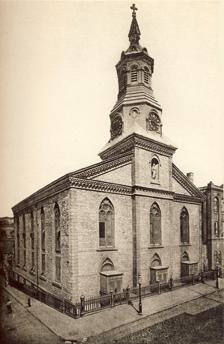
Building: Church of the Transfiguration, Roman Catholic (Manhattan)
Country: United States of America
Year built: 1815
Historic church in New York City For the "Little Church Around the Corner" in Midtown, see Church of the Transfiguration, Episcopal (Manhattan) . United States historic place Church of the Transfiguration U.S. National Register of Historic Places New York City Landmark No. 0085 Church of the Transfiguration, formerly Zion Protestant Episcopal Church Location 25 Mott St. Manhattan , New York City Coordinates 40°42′52.3″N 73°59′56.5″W / 40.714528°N 73.999028°W / 40.714528; -73.999028 Built 1801 (rebuilt 1815) Architect steeple and alterations (1868): Henry Engelbert Architectural style Georgian Gothic Website Official website NRHP reference No. 80002682 NYCL No. 0085 Significant dates Added to NRHP April 16, 1980 Designated NYCL February 1, 1966 The Church of the Transfiguration is a Roman Catholic parish located at 25 Mott Street on the northwest corner of Mosco Street (formerly Park Street) in the Chinatown neighborhood of Manhattan , New York City . The parish is under the authority of the Archdiocese of New York and is staffed by the Maryknoll order. History and description The church was built in 1801 in the Georgian style of architecture for the Zion English Lutheran Church ., a Lutheran congregation that subsequently converted en masse to the Protestant Episcopal Church . The church then became known as Zion Protestant Episcopal Church . It was rebuilt after a major fire in 1815 which gutted the church and 35 dwellings in the surrounding Five Points neighborhood. The church was rebuilt thanks to the effort of congregation member Peter Lorillard . The Episcopal congregation sold the building in 1853 to the Roman Catholic Archdiocese of New York, which transferred to this building the congregation of the "Church of the Transfiguration" which was then located on Chambers Street. (2013) The church is one of four on the Lower East Side built from Manhattan schist . The AIA Guide to New York City describes it as "[A] Georgian church with Gothic (small-paned double-hung) windows ... with Gothic tracery ... Dressed Manhattan schist makes neat building blocks, with brownstone detail." A copper-covered octagonal tower designed by Henry Engelbert was added to the church building in 1868, when the Gothic windows are assumed to have been added as well. The church was designated a New York City landmark in 1966, and was added to the National Register of Historic Places in 1980. The Transfiguration School building at 29 Mott Street Parish The Church of the Transfiguration had its origins in 1827, when the Rev. Felix Varela y Morales purchased the former Episcopalian "Christ Church" on Ann Street to serve as a home for the fourth Catholic parish established on Manhattan.  When the building on Ann Street became unsafe to use, in 1836 Father Varela purchased a former Scottish Presbyterian church on Chambers Street, renaming it the "Church of the Transfiguration", and his congregation moved there.  The congregation had outgrown its Chambers Street church by 1853, leading to the purchase by the (then) Roman Catholic Diocese of New York of the larger church building on Mott Street to serve as a new home for the parish. The parish therefore has the unusual history not only of having been located in three different locations in the city, but each time having as its home a building originally built as a Protestant church. Over the years it has continued to serve the Irish , Italian and more recently Chinese immigrant communities. Today, this parish serves an almost entirely Chinese congregation.  It offers Sunday masses in English, Cantonese and Mandarin, and has a Catholic School open to all religions.  The Maryknoll Fathers and Brothers who staff the parish belong to an order that has historical roots in overseas missions to China in particular and the entire world in general.  Because the Maryknoll Order is dedicated to overseas mission, this Chinese Roman Catholic Parish has the unique designation as the only parish that is entirely staffed by Maryknollers. Among its pastors was Bishop John W. Comber , M.M. (1967-1969), a Maryknoll Missionary who had served in Fushun . Transfiguration School Transfiguration School is the Catholic parochial school linked to the Church of the Transfiguration.  It was founded in 1832 by Varela and became open to children of all faiths in 1969. The school has high academic standards and won the National Blue Ribbon Schools Award in 2011.  Focusing on expansion, the school has launched a five-year campaign that will end in 2016. By that time, there will be a student body of 700 across three campuses. The campuses are the Early Childhood Campus, Transfiguration Lower School, and Transfiguration Upper School. Transfiguration Lower School is the school connected to the Church of the Transfiguration. Transfiguration Upper School's current campus was St. James Elementary School 's former campus, where New York State governor Al Smith received his only education. Mergers In 1967 St. Joachim's Church on Roosevelt Street , which was founded in 1888 by the Scalabrini Fathers , was demolished to make way for a city housing development on Park Row . The parish was merged with the nearby St. Joseph's Church , founded around 1923, also by the Scalabrini Fathers. In 2007, St. James Parish on James Street, established in 1835, merged with the nearby Parish of St. Joseph to create the combined Parish of St. Joseph/St. James. In 2015 St. Joseph/St. James was merged with the Church of the Transfiguration. References